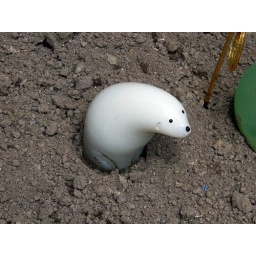
a glass garden near the workshop. there were animals and plants and all sorts of things in the garden. cute!